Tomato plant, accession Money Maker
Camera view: horizontal (90 deg, fisheye); turntable rotation: 60 degrees
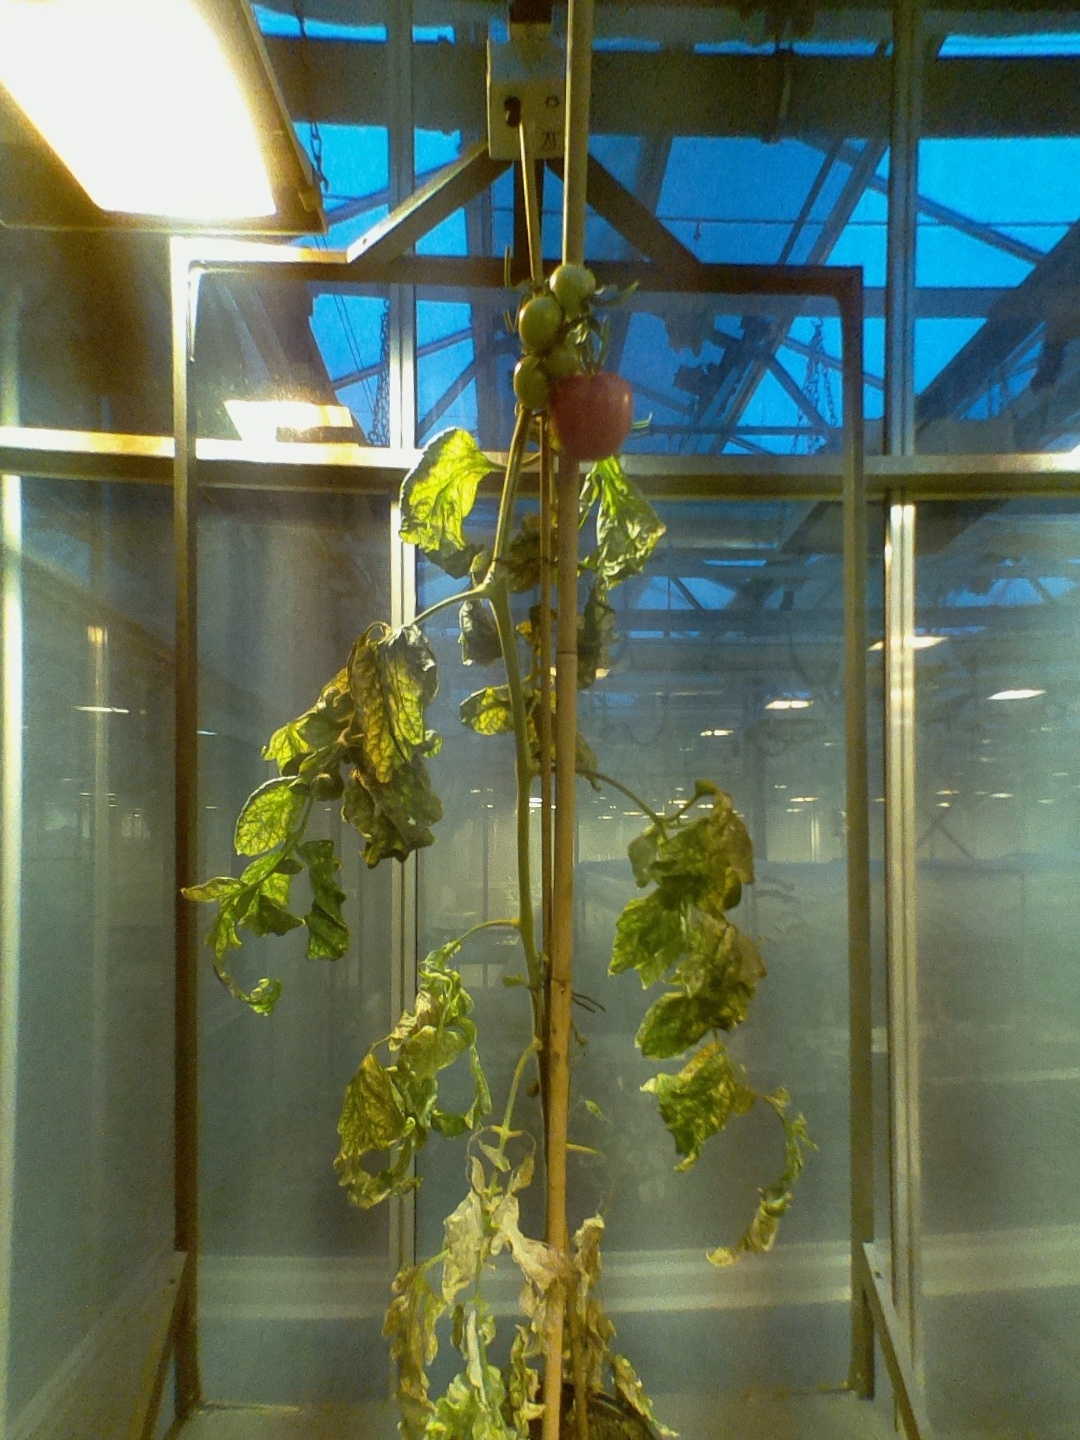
BBCH growth stage 81: 10%-20% of fruits show typical fully ripe color